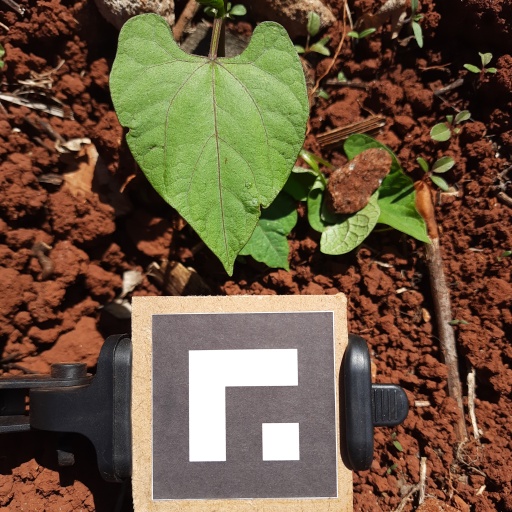
Observations: flat surface, eating holes in the edge, under sunlight